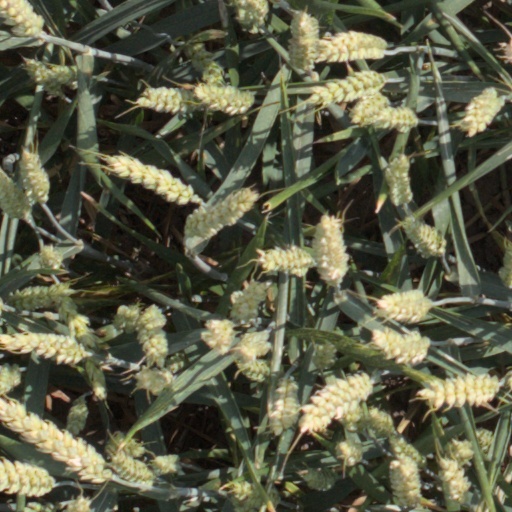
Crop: wheat